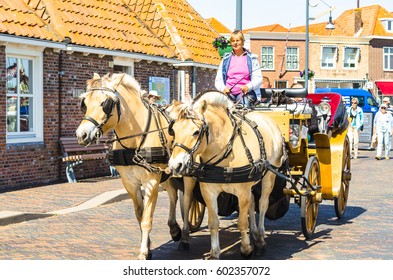
Lii nag nataal la boo xam ni ñaari fas ñoo ci nekk. Fas yi, ku mel ni nit ku weex moo koy dawal. Mu mel ni nag ci réewi tugal yi la nag. Ndax tabax yii réewi tugal yi lay faral di nekk. Am na it ay tubaab, ay nit ñu weex ñu topp ci ginnaaw li mel ni karos, muy wëtiir.